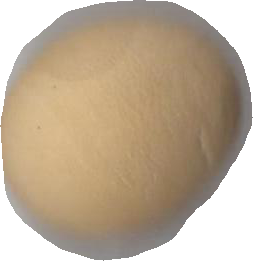
Variety: Dega